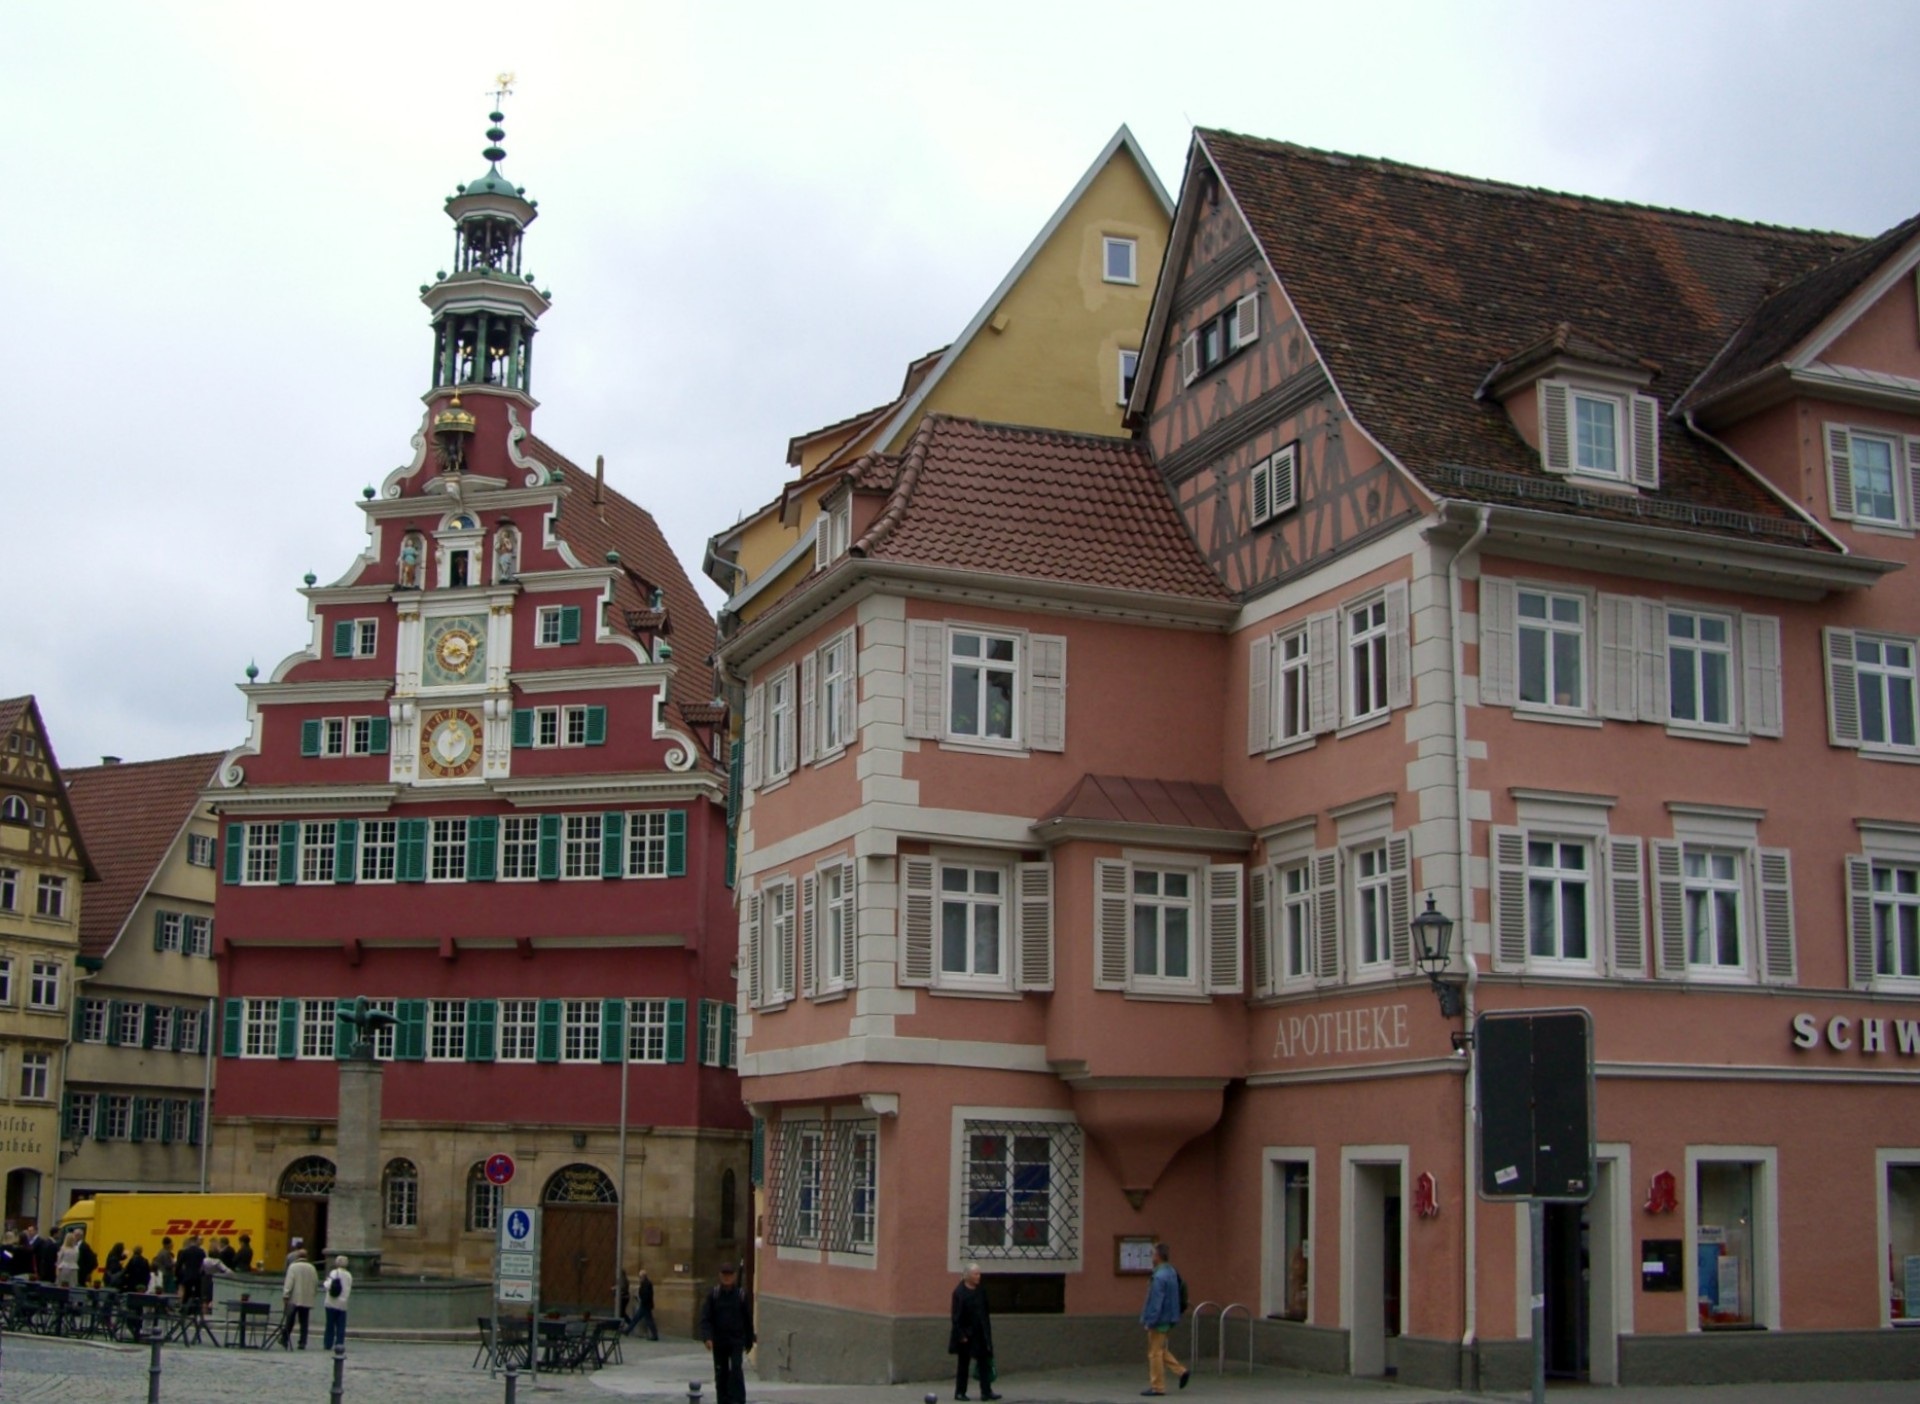
architecture, house, town, building, city, downtown, landmark, facade, estate, neighbourhood, old town hall, row of houses, town hall square, esslingen, residential area, human settlement